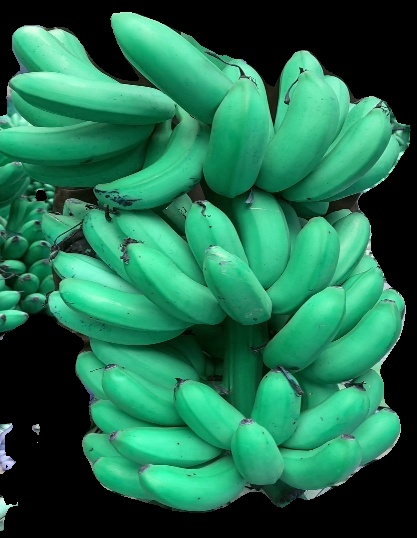
Variety: rasbale
Grade: grade1